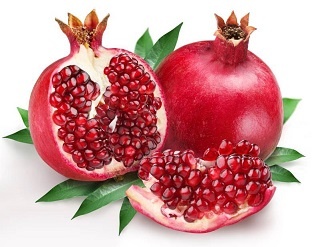
Pomegranates (9 Pieces)
Brand: ExpoFoods
Pomegranates (9 Pieces) Bursting with sweet-tart flavor, these pomegranates are rich in antioxidants and vitamins. Perfect for juicing, snacking, or adding to salads and desserts.
Category: Food, Beverages & Tobacco > Food Items > Fruits & Vegetables > Fresh & Frozen Fruits > Pomegranates